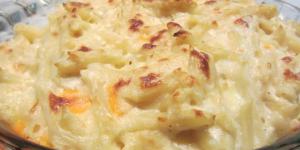
macarrones con salsa de leche